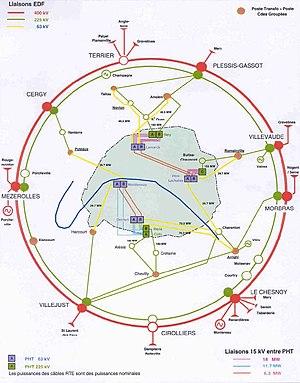
Schéma d'alimentation électrique des postes haute tension de la RATP par RTE (réseau de transport d'électricité). Alimentation électrique du métro de Paris.
Le métro de Paris dispose d'un réseau d'alimentation électrique spécifique. L'unité TDE de la RATP est responsable de l'exploitation et de l'entretien des postes haute tension, des postes de redressement, des postes d'éclairage-force, des canalisations 15 kV, des caténaires, des rails de traction et des 518 disjoncteurs de voie. L’unité TDE assure la fourniture de l'énergie de traction et d'éclairage à l'ensemble des moyens de transport, de force et d’éclairage électrique des stations et des bâtiments administratifs soit 1,4 milliard de kWh par an ; elle étudie et réalise les équipements des postes de redressement des nouvelles lignes. Le service participe à la coopération technique des alimentations électriques des métros et tramways à l'étranger. Cette unité comprend 492 agents répartis sur plusieurs sites en Île-de-France.